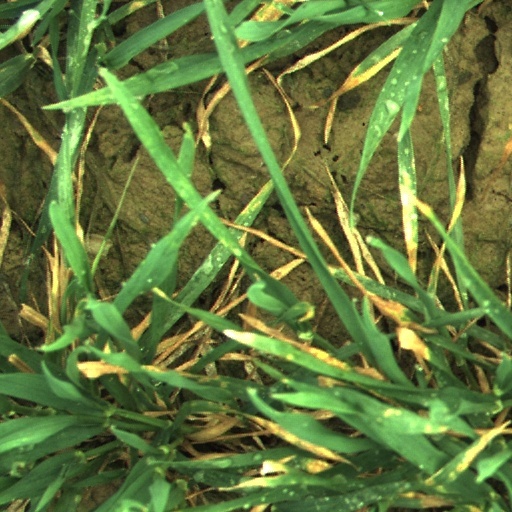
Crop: wheat